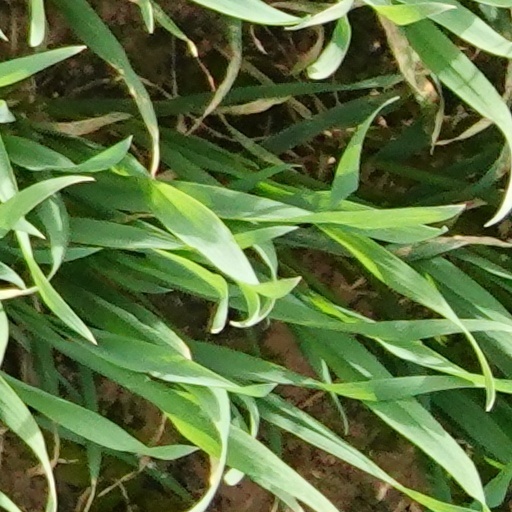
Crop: wheat